315th Operations Group

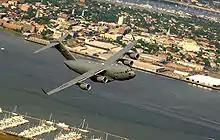
A group C-17 Globemaster III flies over downtown Charleston

Since 1968, the Air Force Reserve had stationed associate units at Charleston Air Force Base, where the 315th Military Airlift Wing operated the Lockheed C-141 Starlifters of the regular Air Force 437th Military Airlift Wing In August 1992, Air Force Reserve Command implemented the Objective Wing organization for its flying units and the group was activated as the 315th Operations Group to control the airlift operations of the 315th Wing. The group continued to operate the Lockheed C-141 Starlifter until around 2000, flying contingency operation, humanitarian airlift missions, and exercises worldwide.